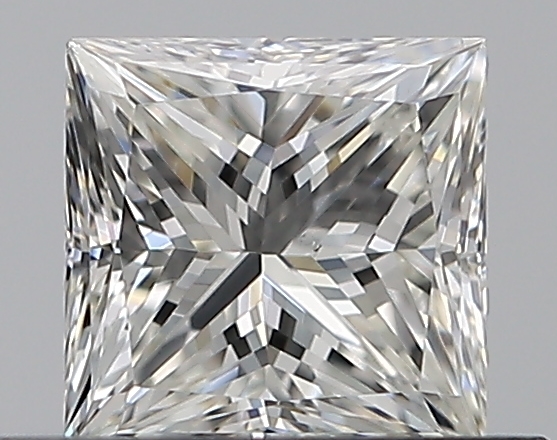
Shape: princess
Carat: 0.5
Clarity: VS1
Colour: H
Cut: VG
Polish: EX
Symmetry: F
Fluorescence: N
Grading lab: GIA
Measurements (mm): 4.34 x 4.33 x 3.18